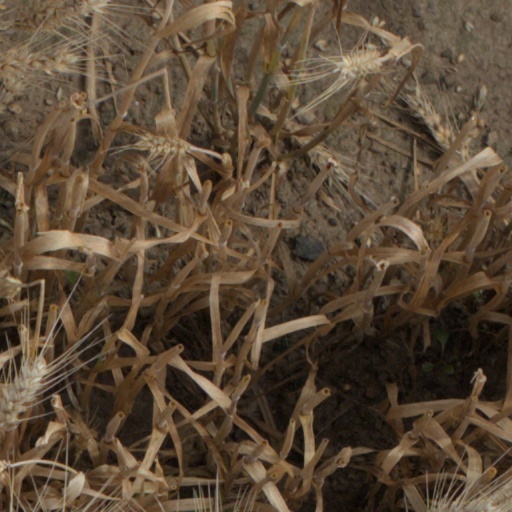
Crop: wheat